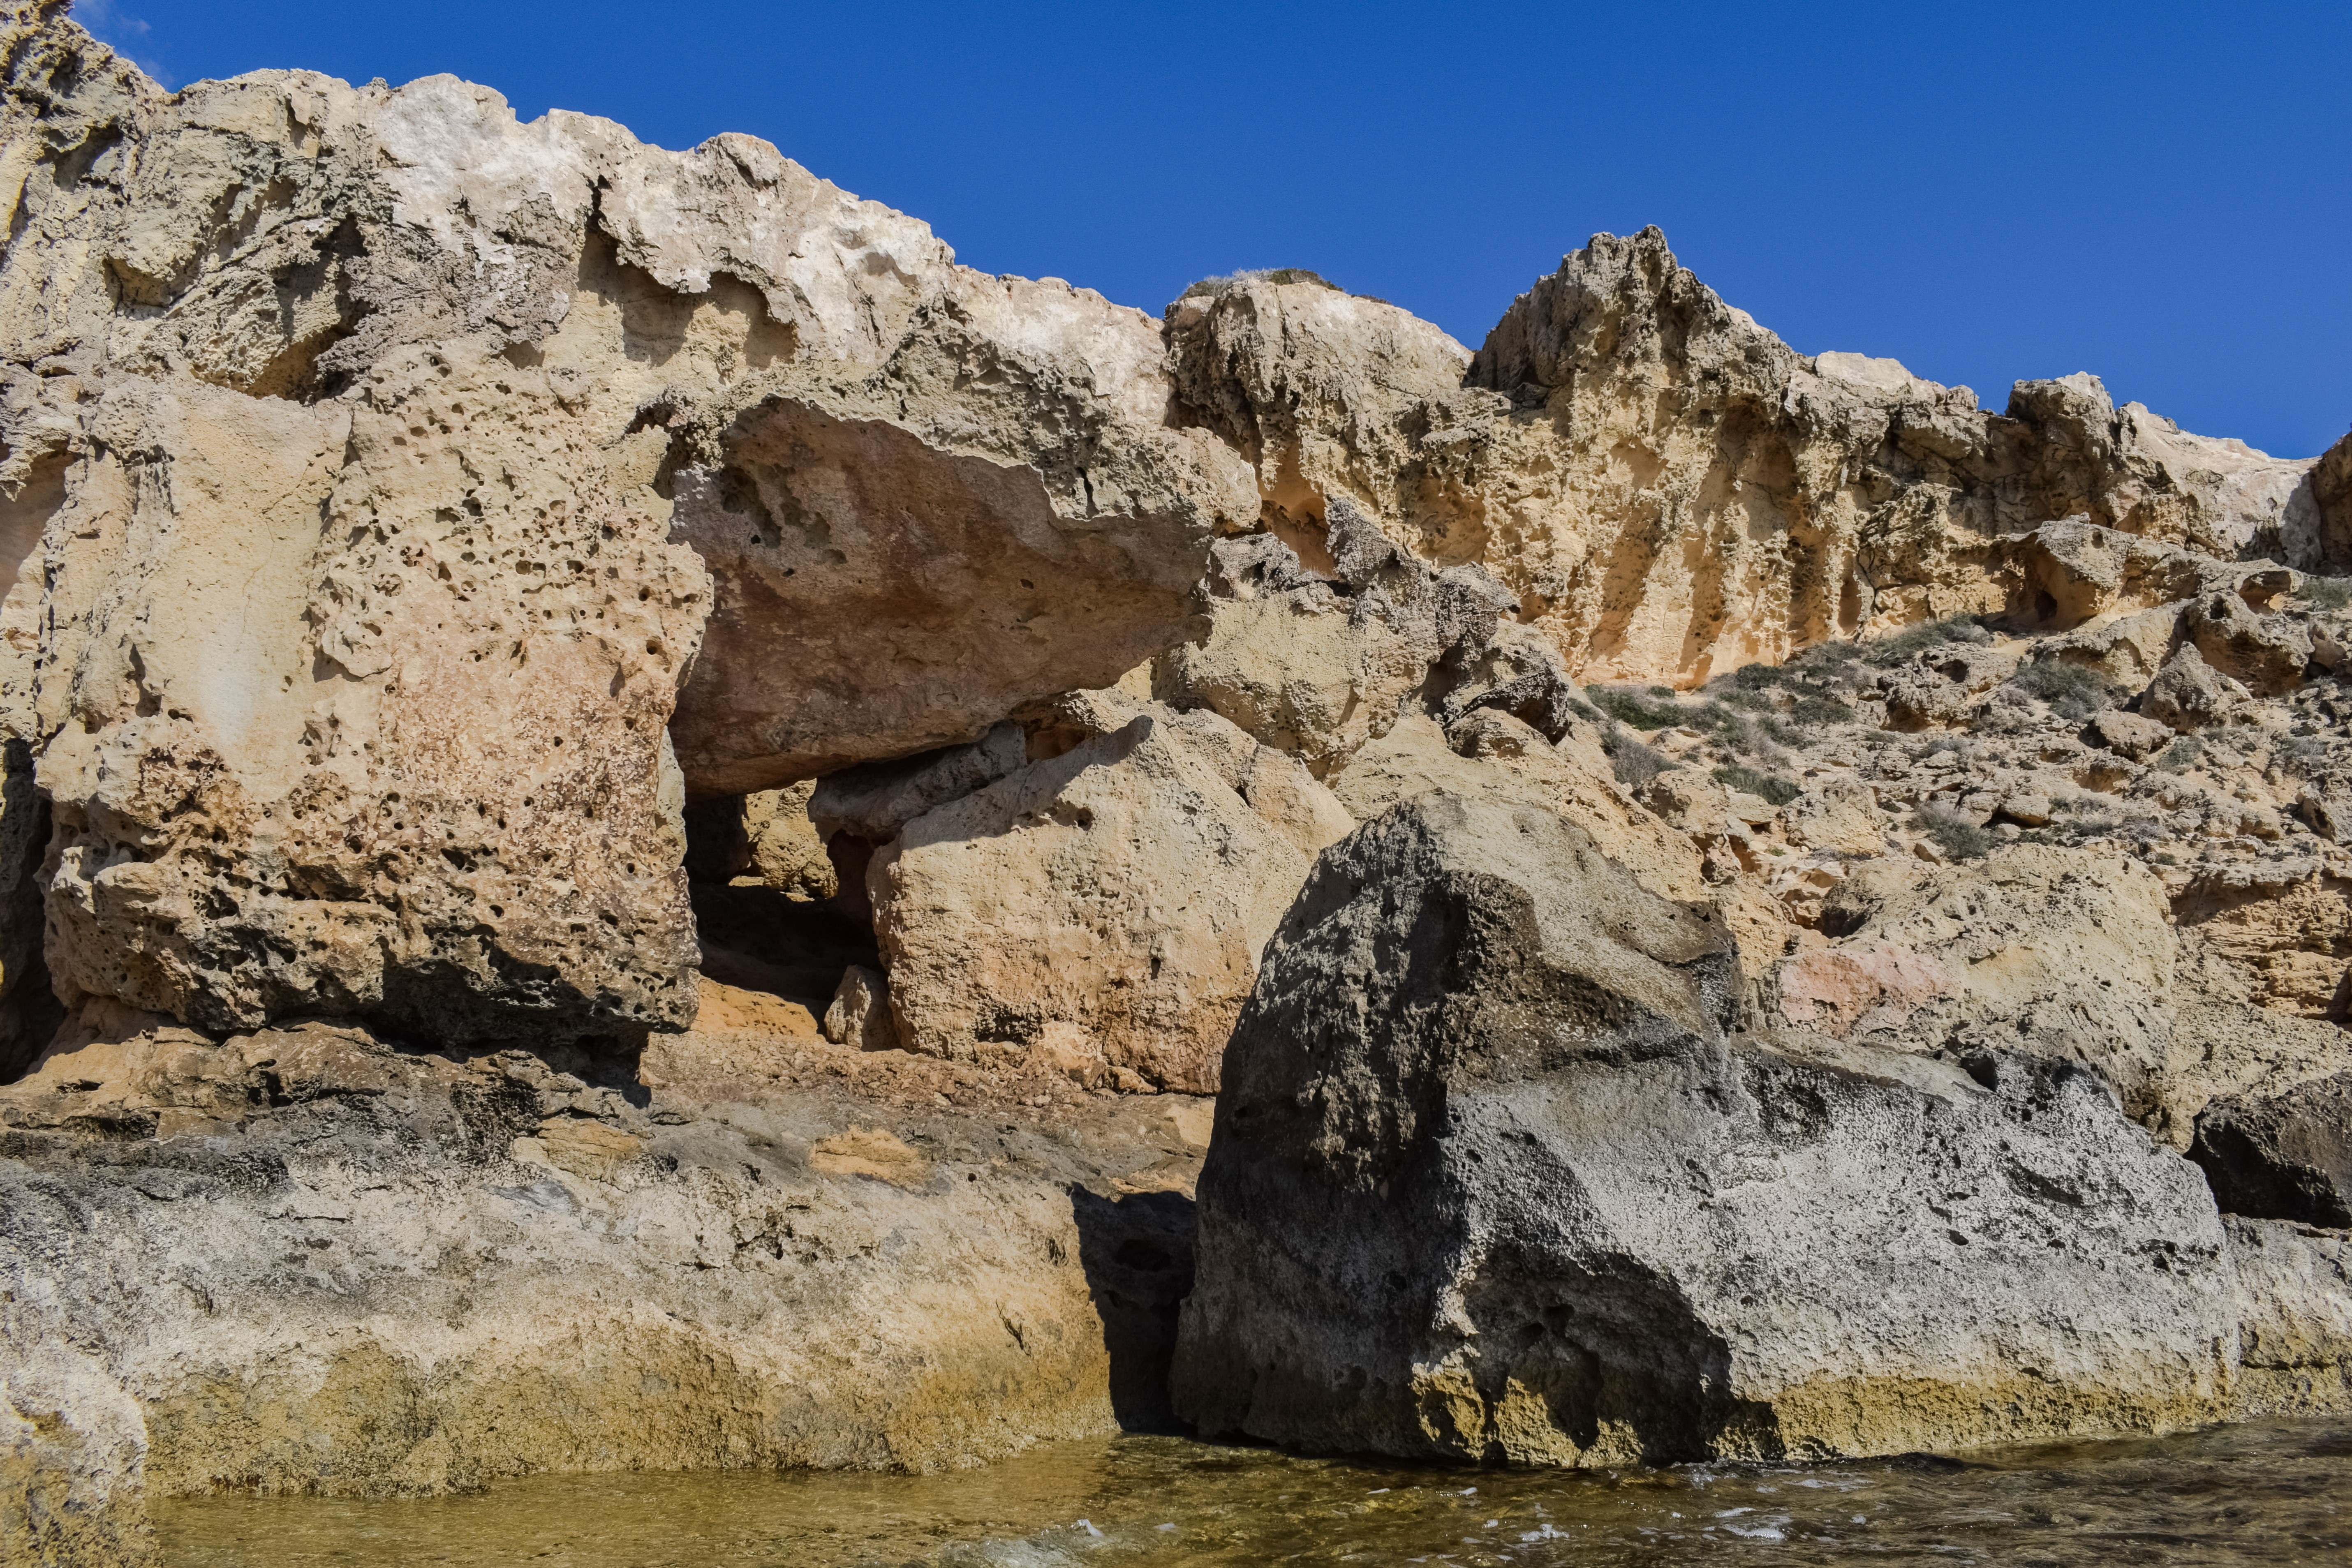
sea, coast, rock, wilderness, valley, formation, cliff, scenic, scenery, terrain, national park, material, erosion, geology, badlands, cavo greko, cyprus, wadi, landform, ancient history